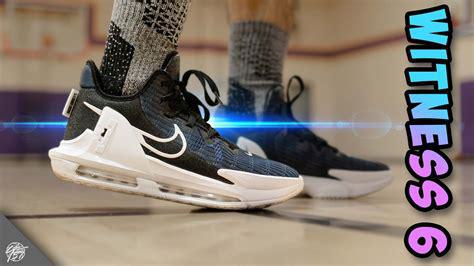
Brand: Nike
Model: Lebron Witness 6